Tomorrow, the Stars

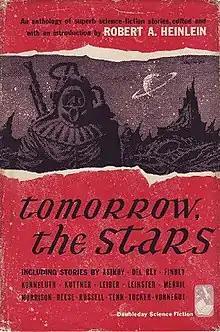
Cover of first edition (hardcover)

Tomorrow, the Stars is an anthology of speculative fiction short stories, presented as edited by American author Robert A. Heinlein and published in 1952.